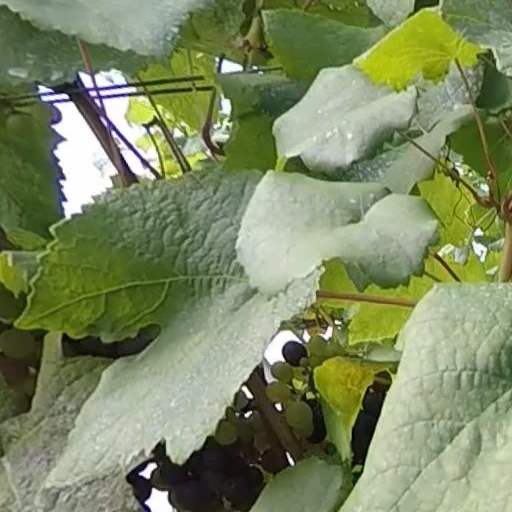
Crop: grape